Don Wakamatsu

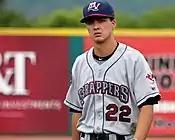
Luke Wakamatsu with the Mahoning Valley Scrappers in 2016

Wakamatsu is married to Iowa native Laura Lynn Mullin. He resides in North Richland Hills, Texas with wife, and their three children, sons Jacob and Lucas and daughter Jadyn. Both his sons are also baseball players. Jake was drafted by the Toronto Blue Jays in the 48th round of the 2011 MLB Draft and currently plays in the Kansas City Royals organization. Luke was drafted in the 20th round of the 2015 MLB Draft.